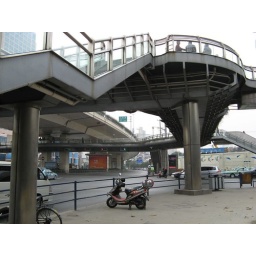
This is the best way to cross the roads on foot: well above them.